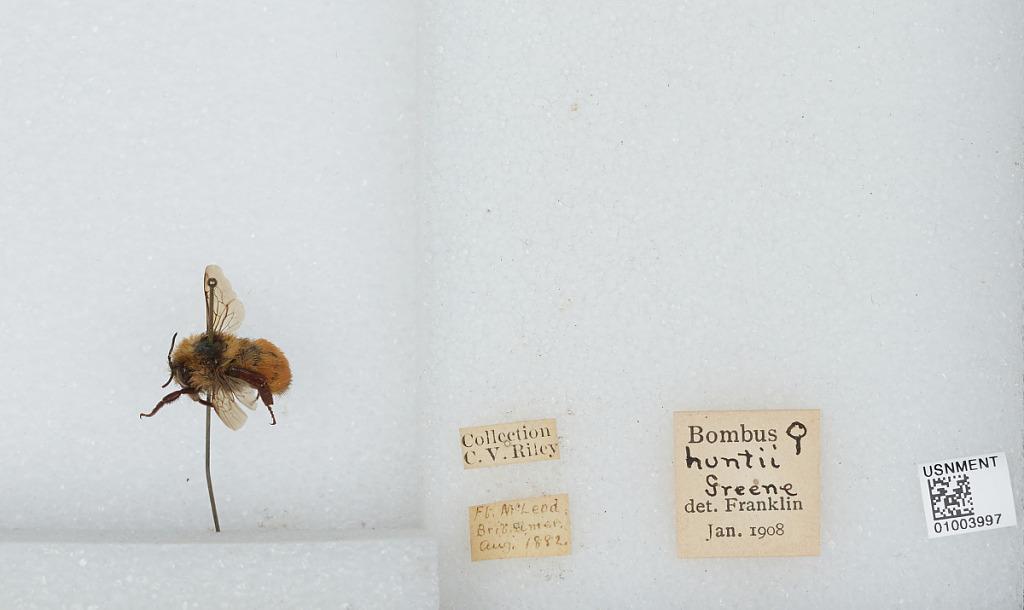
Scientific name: Bombus (Pyrobombus) huntii Greene
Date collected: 1882-8-
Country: Canada
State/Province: Alberta
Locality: Fort McLeod
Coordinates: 49.7231, -113.397
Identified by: Franklin